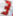
Number: 3